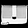
Label: Bag